Trevor Haworth

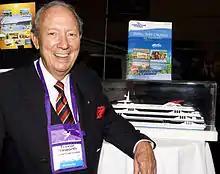
Haworth in 2007

Trevor Haworth was an Australian entrepreneur who co-founded, with his wife Geraldine, Captain Cook Cruises in Australia in 1970 and was instrumental in developing the tourism industry in Australia. Born in England, Haworth immigrated to Australia in 1954.